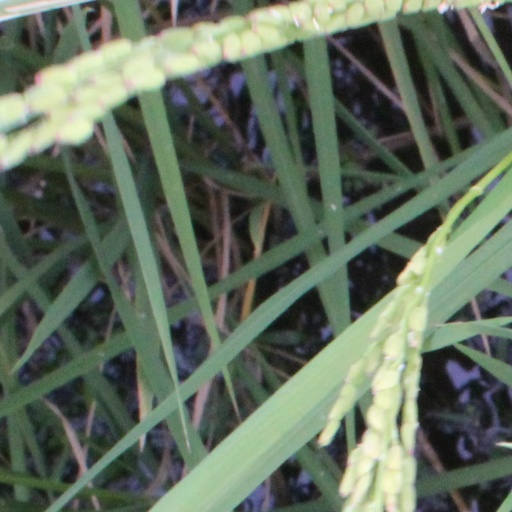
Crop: rice